SMS Custoza

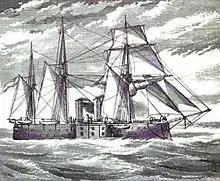
Illustration of "Custoza" under sail

"Custoza" was long between perpendiculars and long overall. She had a beam of and an average draft of . Her displacement ranged from empty, to normally, and up to at full load. She had a transverse metacentric height of . Her pronounced ram bow had an inverted slope up to the forecastle, which extended to the aft end of the central casemate.